Écho et Narcisse

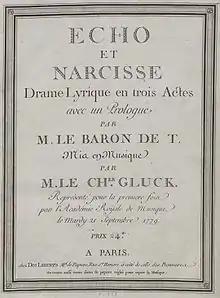
Cover page of a 1779 edition of the opera's score

Écho et Narcisse ("Echo and Narcissus") is a 1779 "drame lyrique" in three acts, the last original opera written by Christoph Willibald Gluck, his sixth for the French stage. The libretto, written by Louis-Théodore de Tschudi, tells the story of the love between Echo and Narcissus.